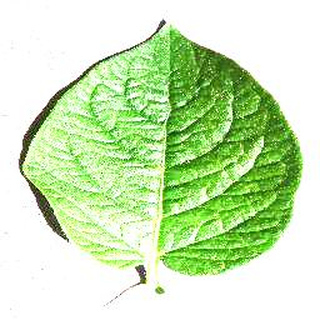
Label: healthy_potato